Ballantine's

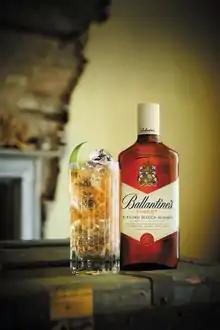
Finest new serve

Ballantine's is a brand of blended Scotch whisky produced by the Chivas Brothers subsidiary of Pernod Ricard in Dumbarton, Scotland.